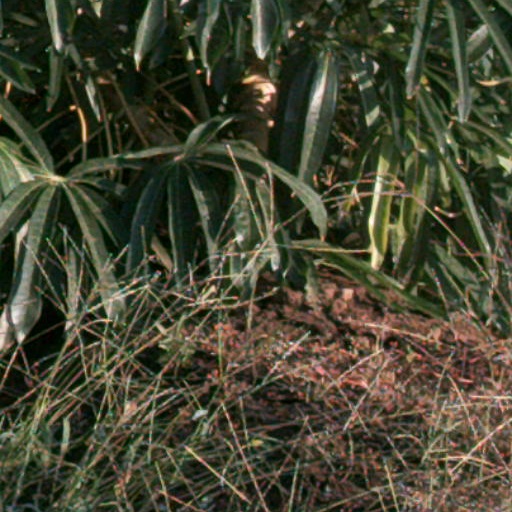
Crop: cassava